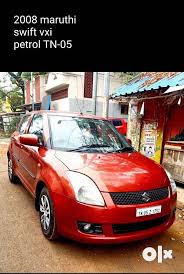
Label: noambulance